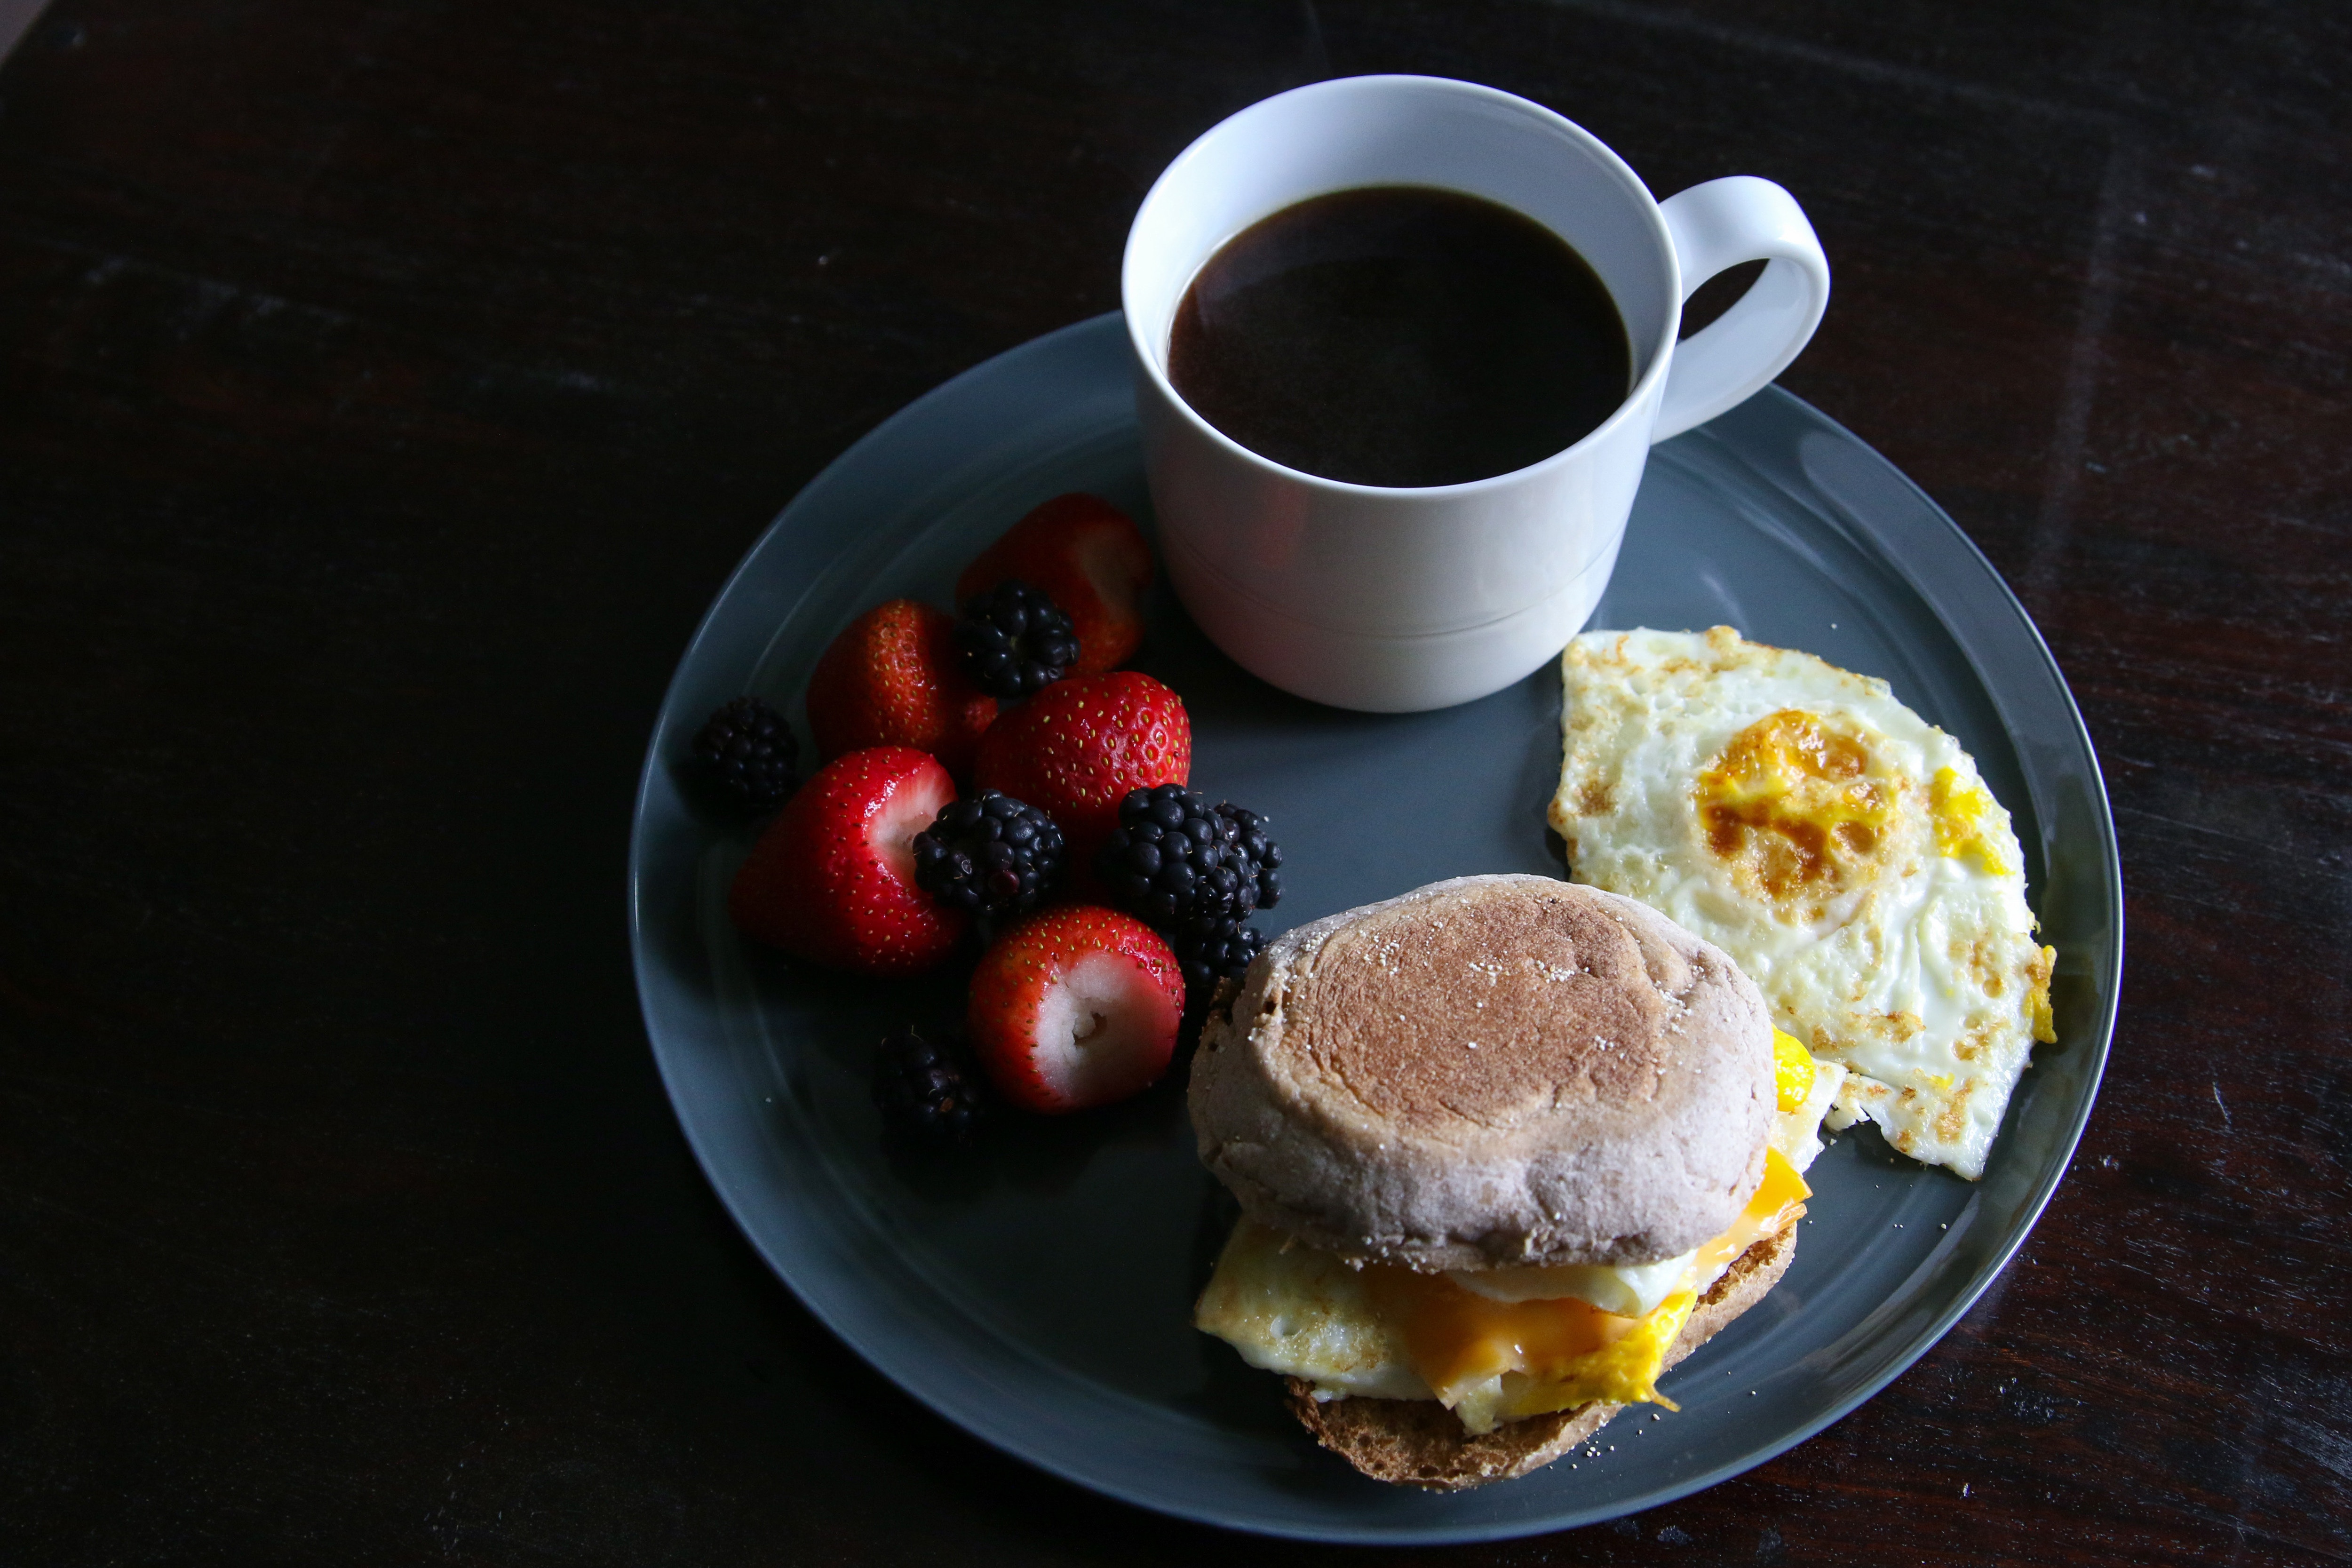
dish, food, cuisine, breakfast, ingredient, breakfast sandwich, brunch, full breakfast, meal, clotted cream, cream tea, scone, dessert, produce, baked goods, tea, english muffin, finger food, sandwich, fruit, lunch, brioche, bacon sandwich